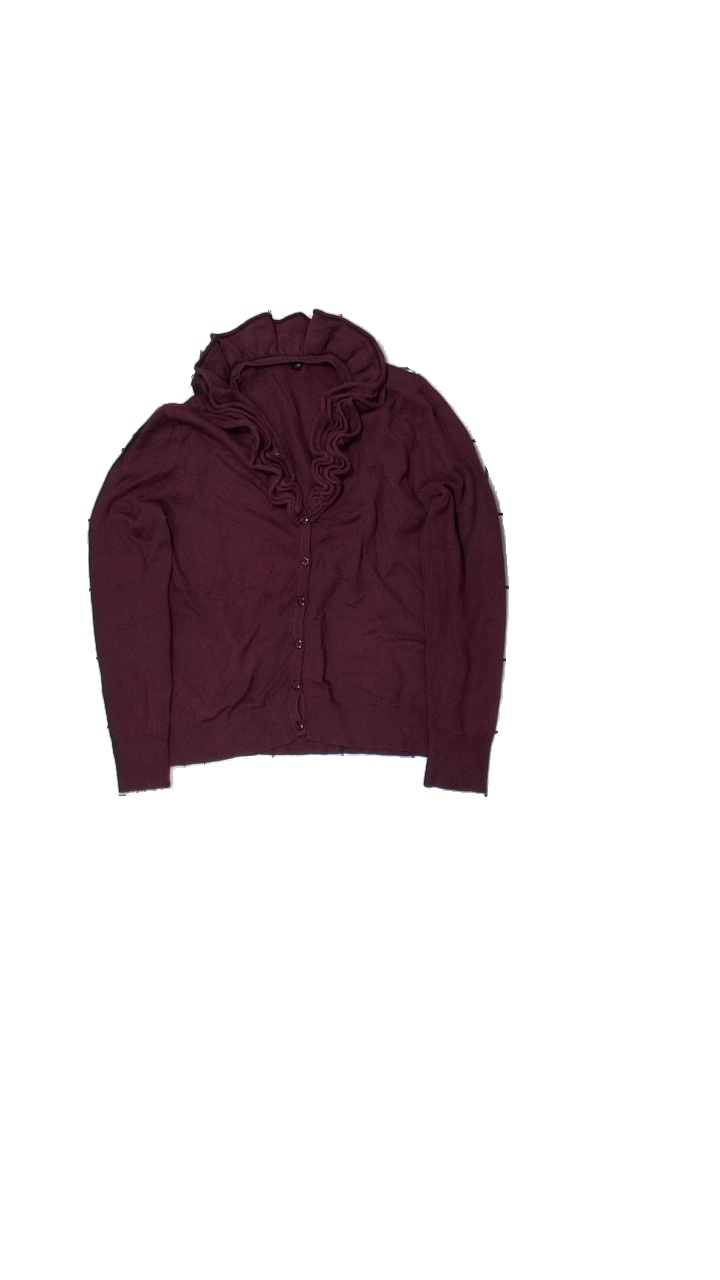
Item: Cardigan (Ladies)
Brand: Kappahl
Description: cardigan med lila knappar och volang
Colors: Purple
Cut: V-collar
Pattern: Floral print
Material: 66% nylon 34% bomull
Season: All
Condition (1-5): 3
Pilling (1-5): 3
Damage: nopprigt
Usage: Export
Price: <50